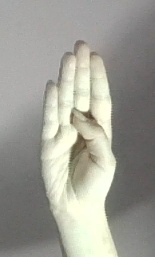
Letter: kaaf